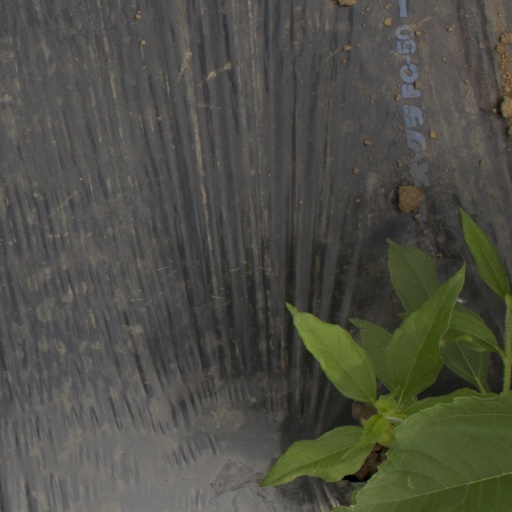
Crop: Jerusalem artichoke